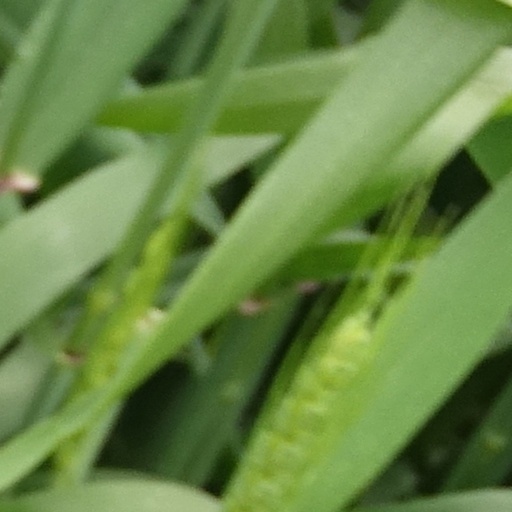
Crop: wheat